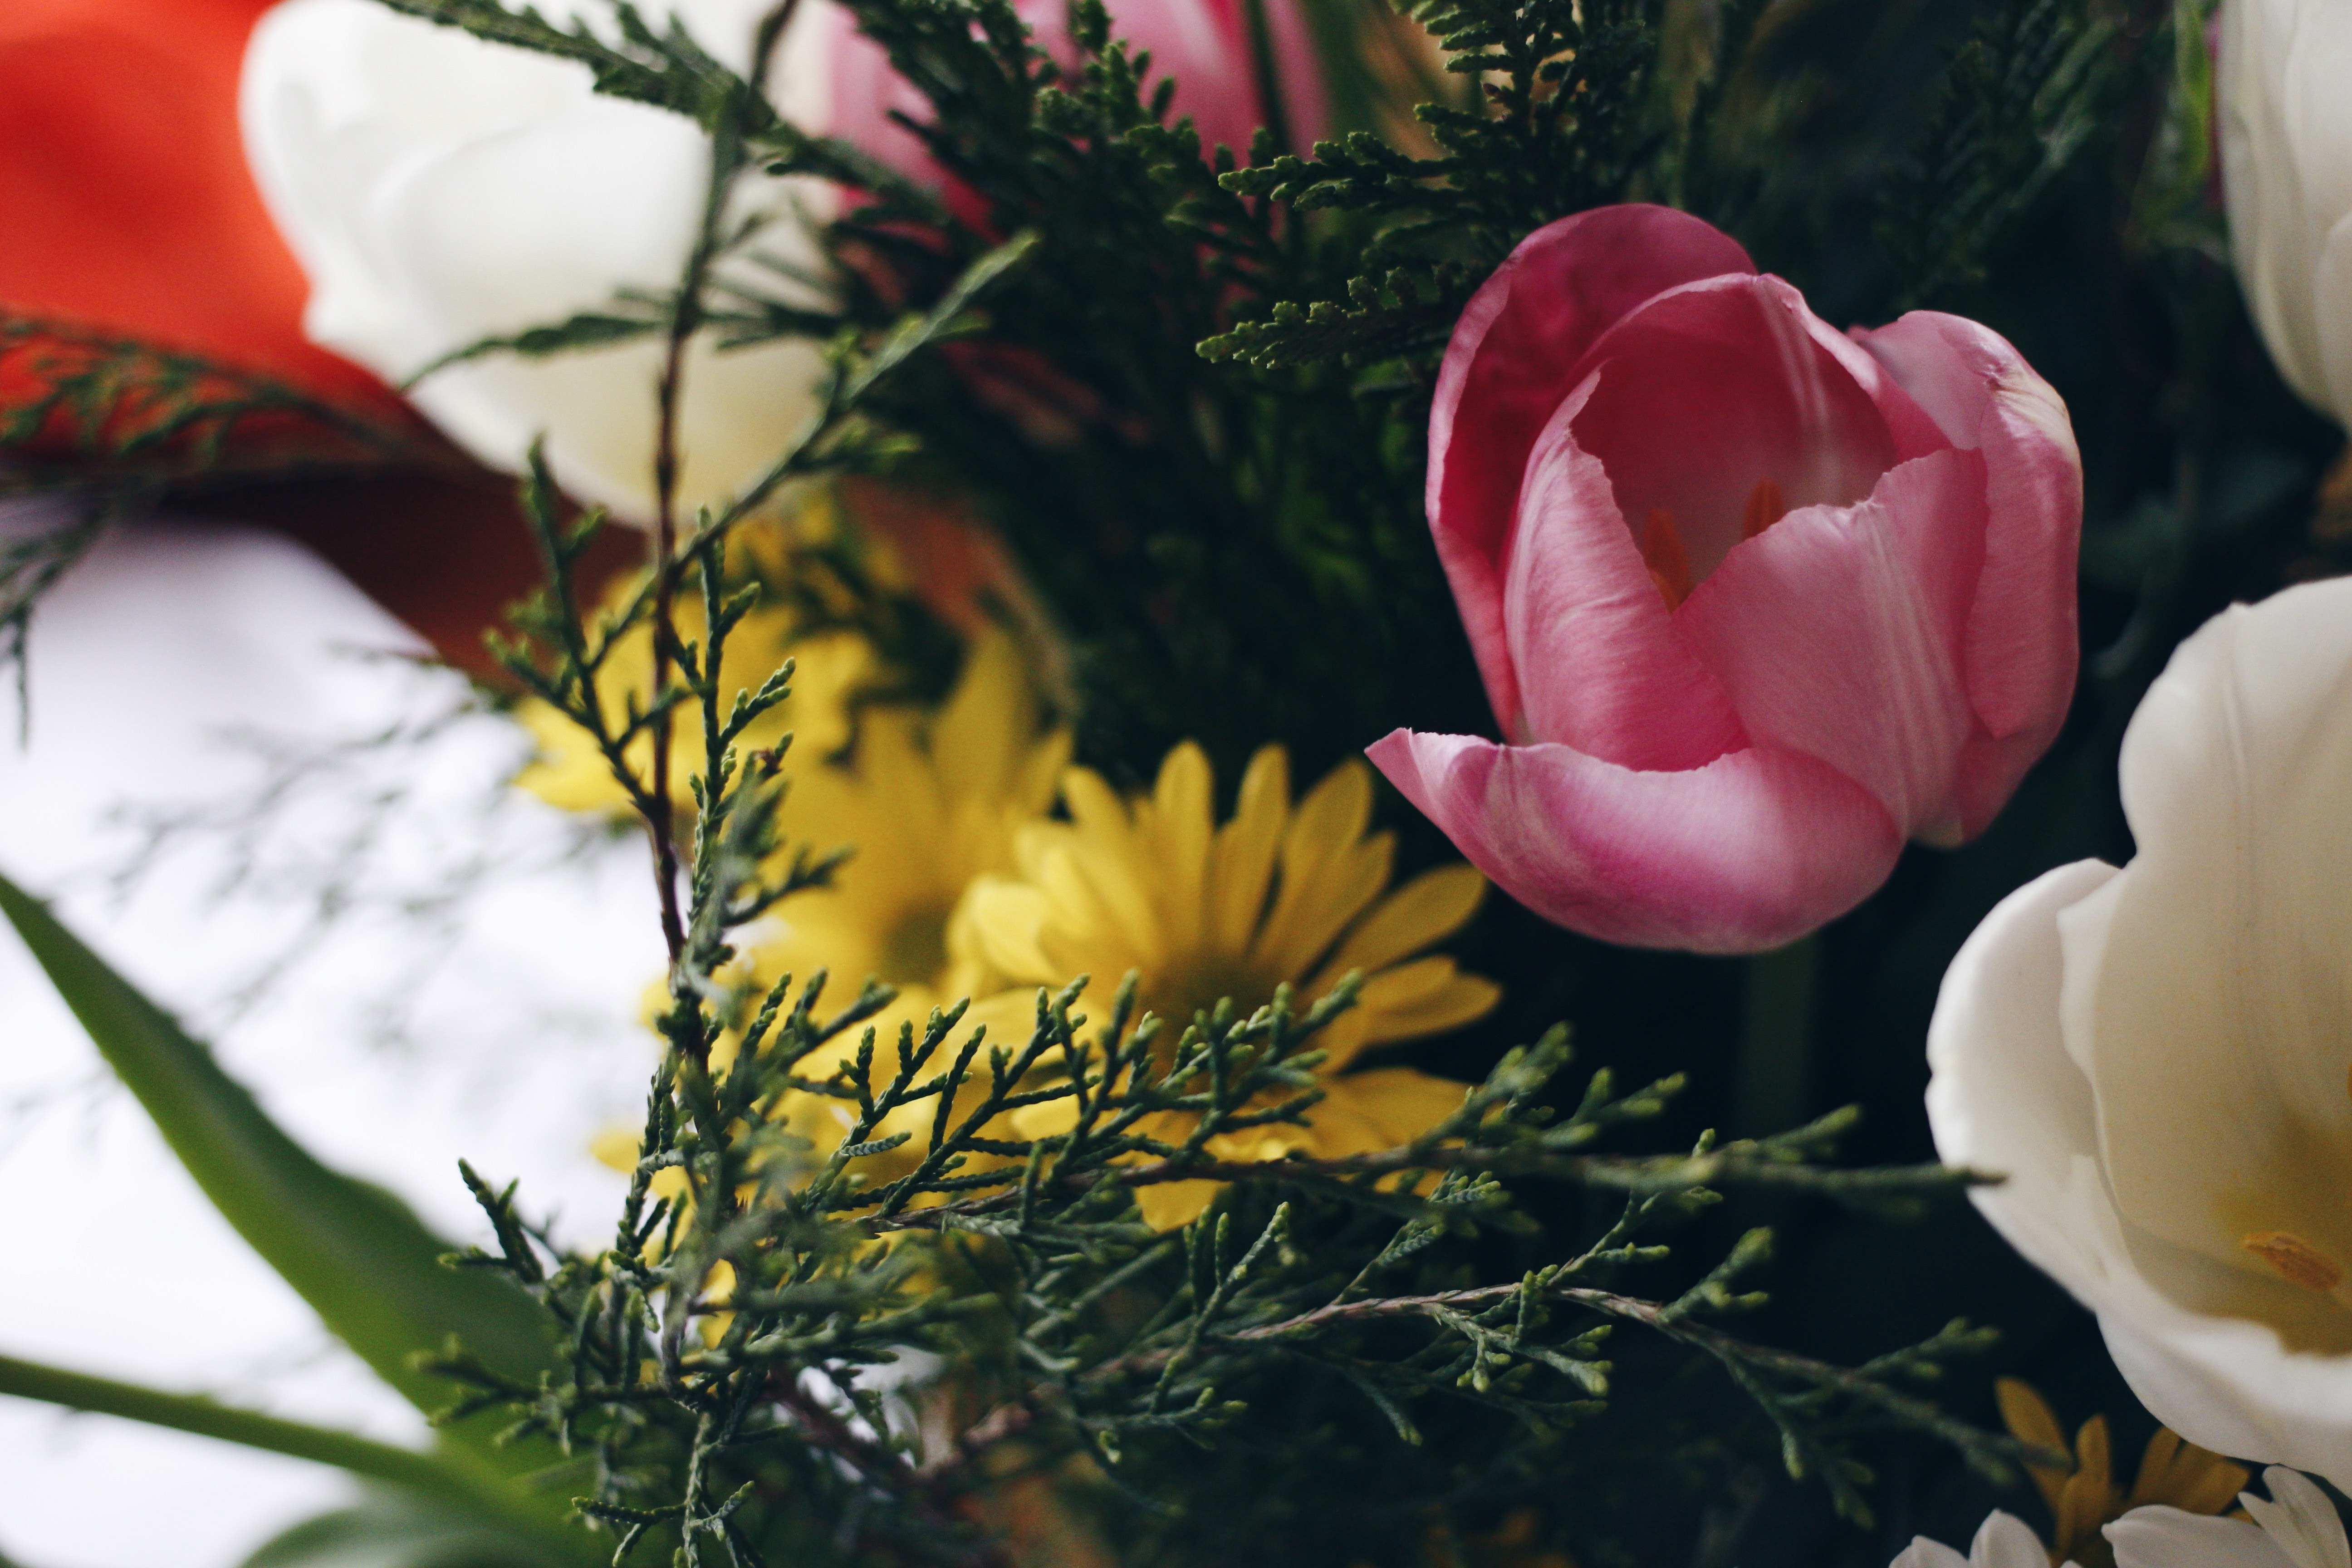
blossom, plant, flower, petal, botany, flora, floristry, macro photography, flowering plant, flower bouquet, land plant